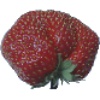
Label: Strawberry Wedge 1